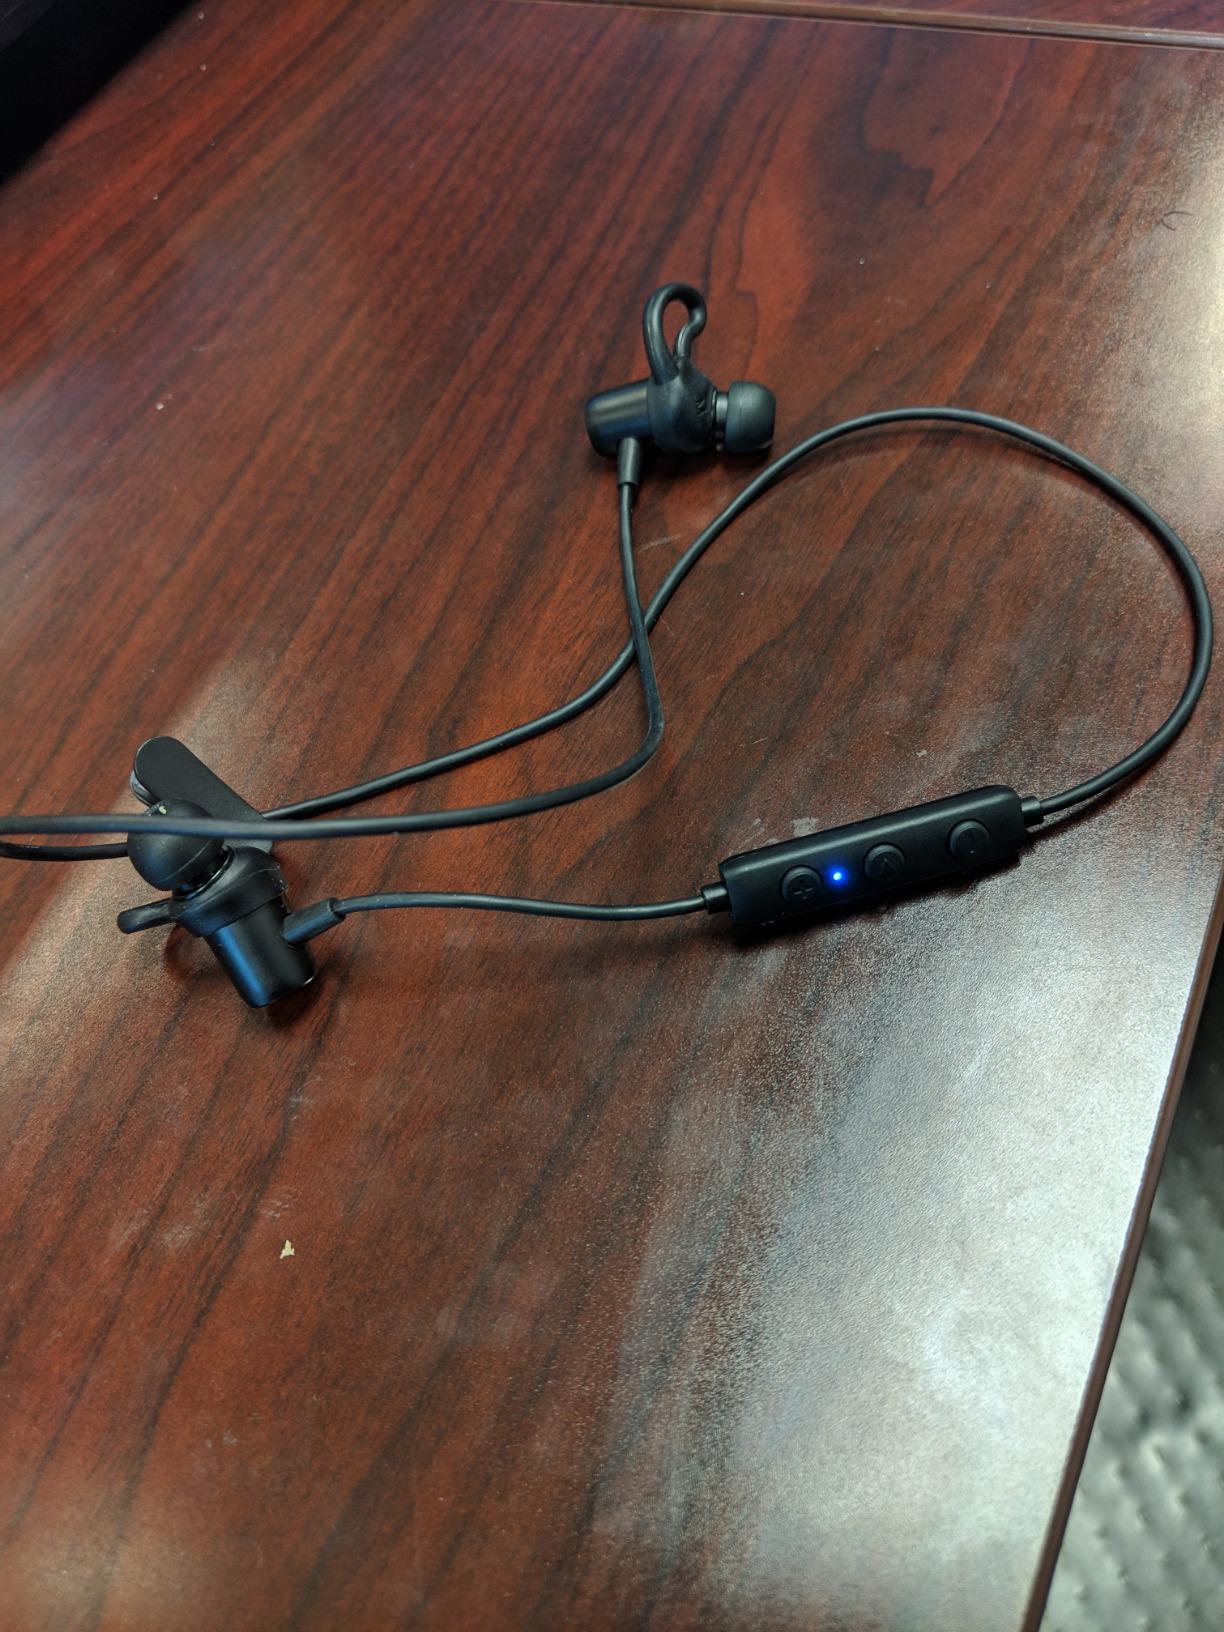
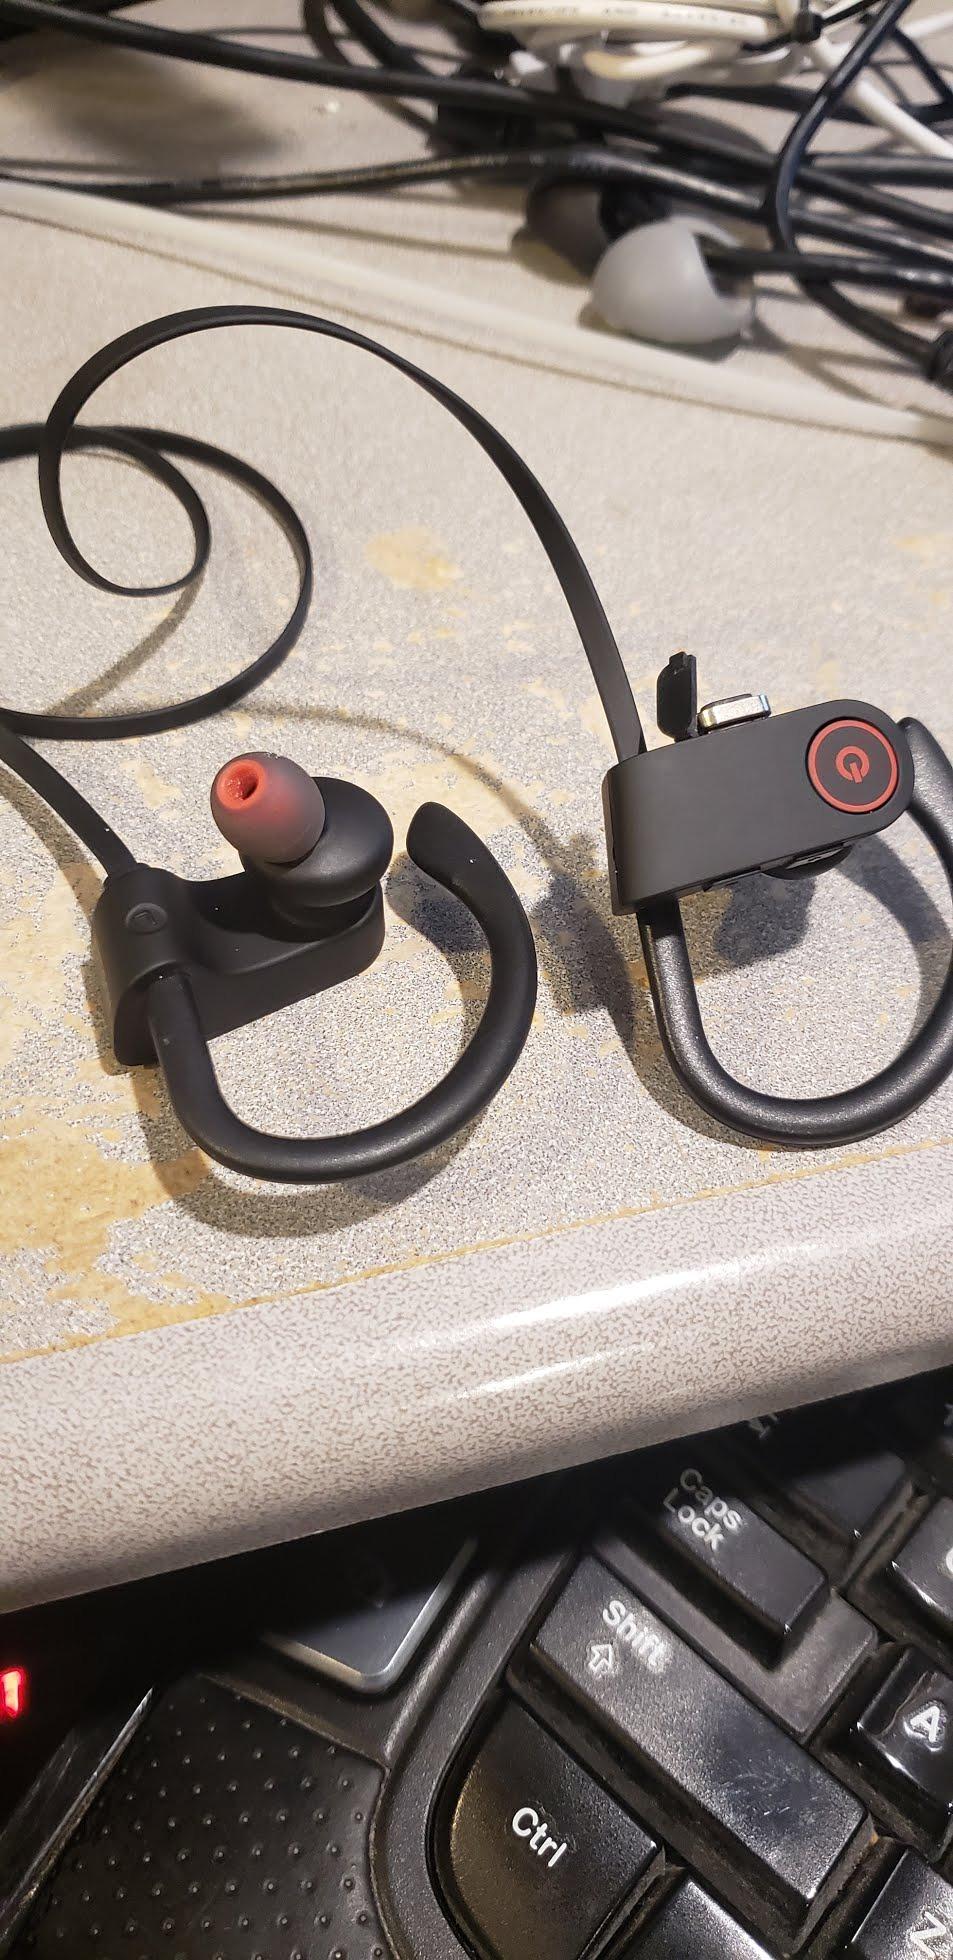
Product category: headphones
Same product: no